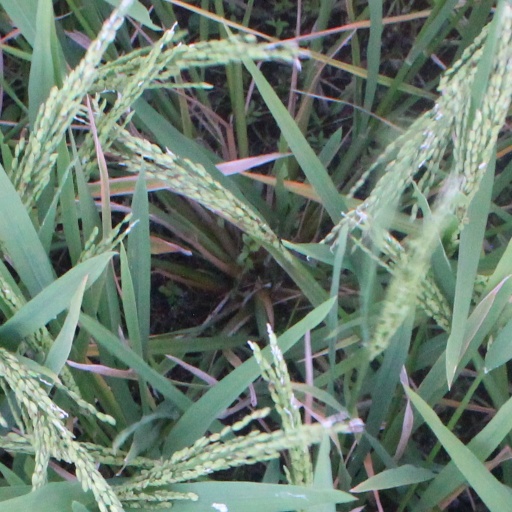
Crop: rice